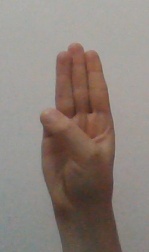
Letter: thaa